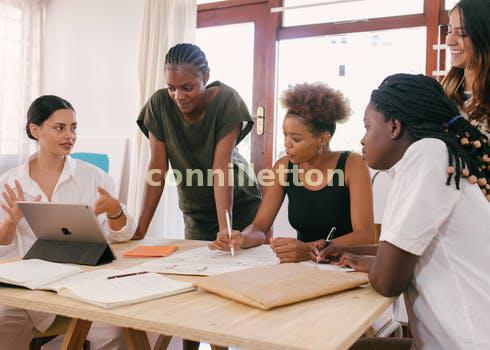
Label: Watermark